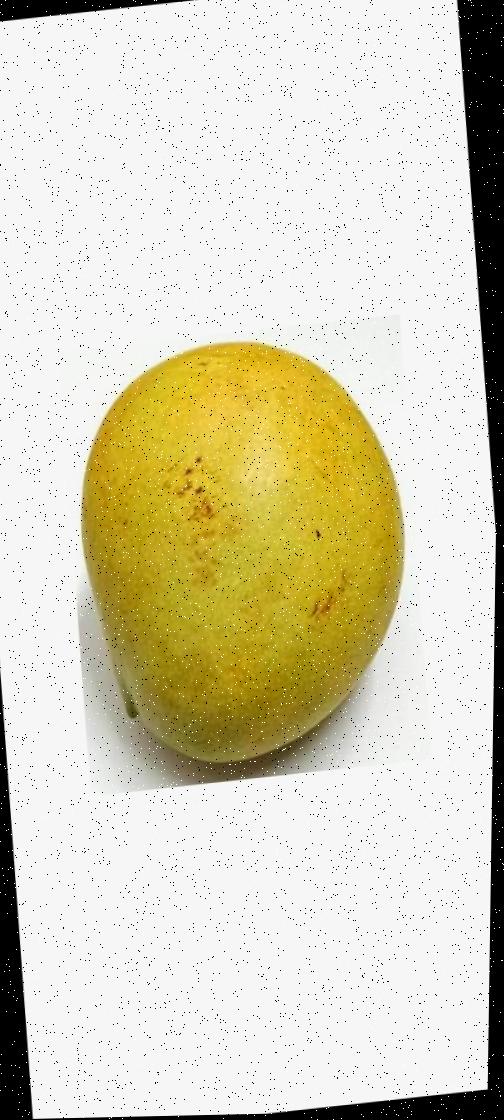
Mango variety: Bari-11